Brown of Harvard (1926 film)

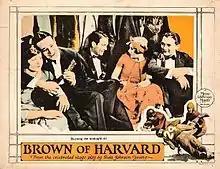
Lobby card

Brown of Harvard is a 1926 American silent drama film directed by Jack Conway, and starring William Haines, Jack Pickford and Mary Brian. Released by Metro-Goldwyn-Mayer, the film is based on the successful 1906 Broadway play "Brown of Harvard" by Rida Johnson Young, who also co-wrote the popular music for the play along with Melvin Ellis. The film is best known of the three "Brown of Harvard" films. It was John Wayne's film debut. Uncredited, Wayne played a Yale football player. Grady Sutton and Robert Livingston, both of whom went on to long and successful careers, also appear uncredited. The 1918 film included future Boston Redskins coach William "Lone Star" Dietz and the only Washington State University football team to win a Rose Bowl.